Spring Valley Public Library

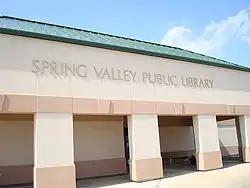
Spring Valley Public Library

The Spring Valley Public Library is a library in Spring Valley, Minnesota. It is a member of Southeastern Libraries Cooperating, the SE Minnesota library region.